Mylon LeFevre

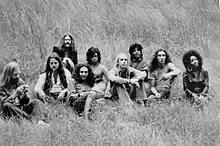
Mylon LeFevre and the Holy Smoke Doo Dah Band

In 1970, LeFevre signed with Columbia Records and formed the Holy Smoke Doo Dah Band with Auburn Burrell and J.P. Lauzon on guitar, drummer Marty Simon, Tom Robb on bass, and keyboardist Lester Langdale. From 1970 through 1980, he recorded and performed with Eric Clapton, Elton John, Billy Joel, Duane Allman, Berry Oakley, Little Richard, and the Who among others.